Peaky Blinders

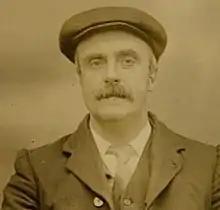
Thomas Gilbert, a powerful member of the gang

Birmingham historian Carl Chinn believes the name is a reference to the gang's sartorial elegance. He says the popular usage of "peaky" at the time referred to any flat cap with a peak. "Blinder" was a familiar Birmingham slang term, still used today, to describe something or someone of dapper appearance. A further explanation might be from the gang's own criminal behaviour. They were known to sneak up from behind, then pull the hat peak down over victims' faces so they could not describe who robbed them.